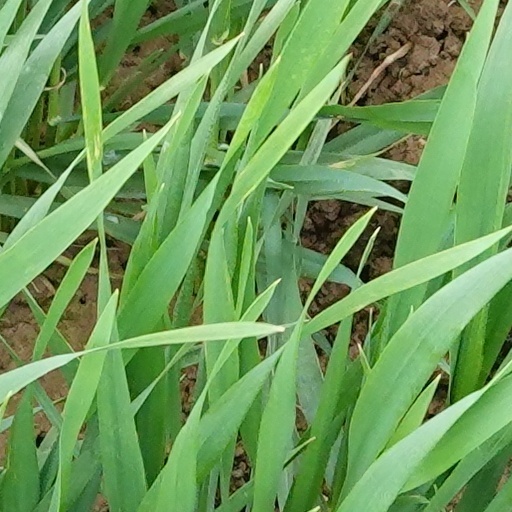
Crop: wheat